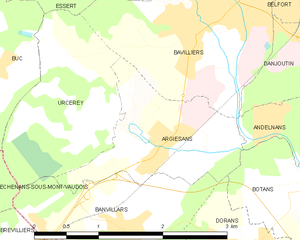
Carte des communes françaises Argiésans